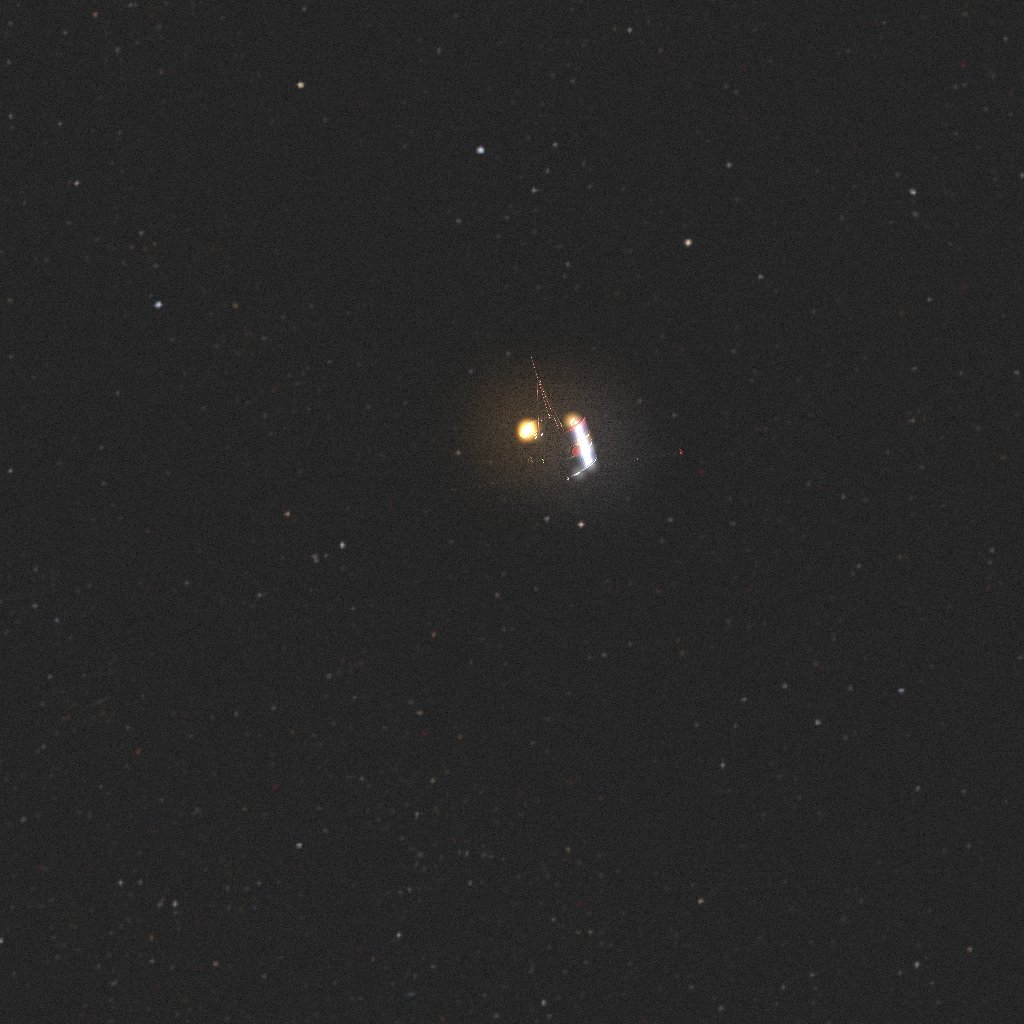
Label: double_star